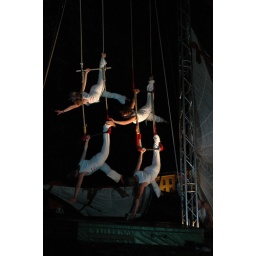
Icarus try-out tijdens Kleuren van de Nacht in Sonsbeek door Circus Poehaa